Isaba

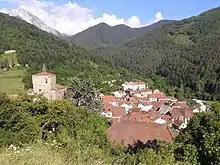
View of Isaba

Isaba is a town and municipality located in the province and autonomous community of Navarre, northern Spain.